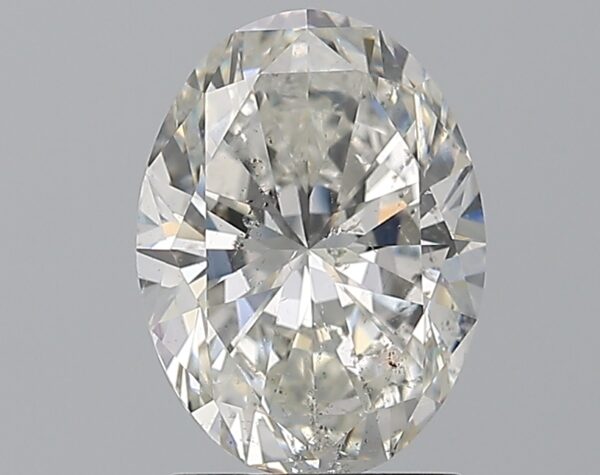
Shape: oval
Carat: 2
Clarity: SI2
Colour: G
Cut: EX
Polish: VG
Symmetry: EX
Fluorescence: N
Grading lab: GIA
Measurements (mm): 9.64 x 7.15 x 4.49